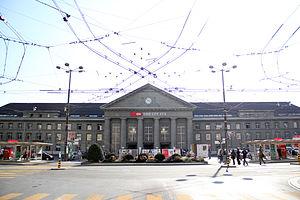
La gare de Bienne, est la principale gare ferroviaire de Bienne, en Suisse. Les deux noms germanophone et francophone sont représentés : « Biel/Bienne », soulignant le bilinguisme de la ville.